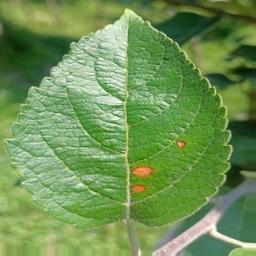
Label: Alternaria